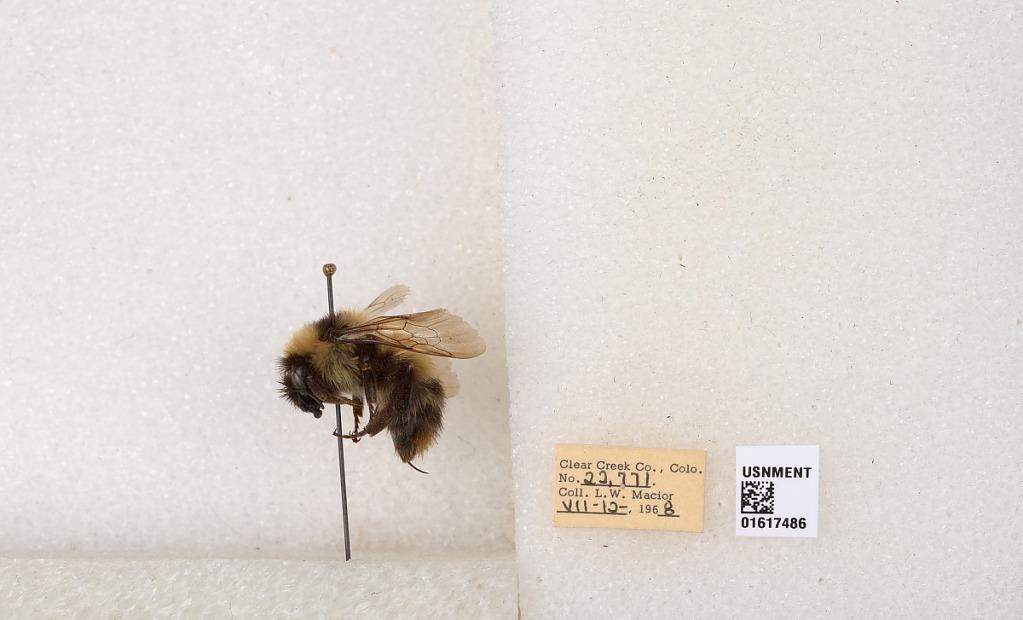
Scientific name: Bombus kirbyellus
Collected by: L. Macior
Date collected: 1968-7-12
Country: United States
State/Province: Colorado
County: Clear Creek
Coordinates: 39.6891, -105.644